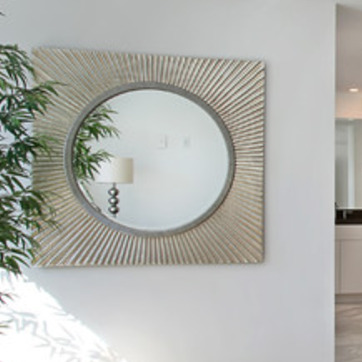
Material: mirror